Primera División de México Apertura 2007

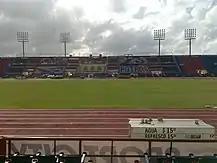

Primera División de México "(Mexican First Division)" Apertura 2007 is a Mexican football tournament - one of two shorter tournaments that together make up the Mexican football season - to determine the champion(s) of Mexican football. It began on Friday, August 3, 2007. On June 10, 2007, FMF General Secretary Decio de Maria revealed the groups for the upcoming tournament. Reigning champions Pachuca were eliminated in Repechaje by Cruz Azul by a double leg aggregate score of 6-0 (0-2 in the first leg, 4-0 in the second leg) and thus could not retain their title. Puebla was promoted to the Primera División de México after they beat Sinaloa in the ascension final thus, Querétaro was relegated to the Primera División A. This is the first time they are taking part in a Primera División tournament since they were relegated after Clausura 2005. Atlante made the move to Cancún, Quintana Roo, and played in the Estadio Andrés Quintana Roo after having played in Estádio Azteca for over a decade. At their new home, on December 9, 2007 Atlante won the Apertura 2007 by defeating UNAM 2–1 on aggregate. It was Atlante's third title.